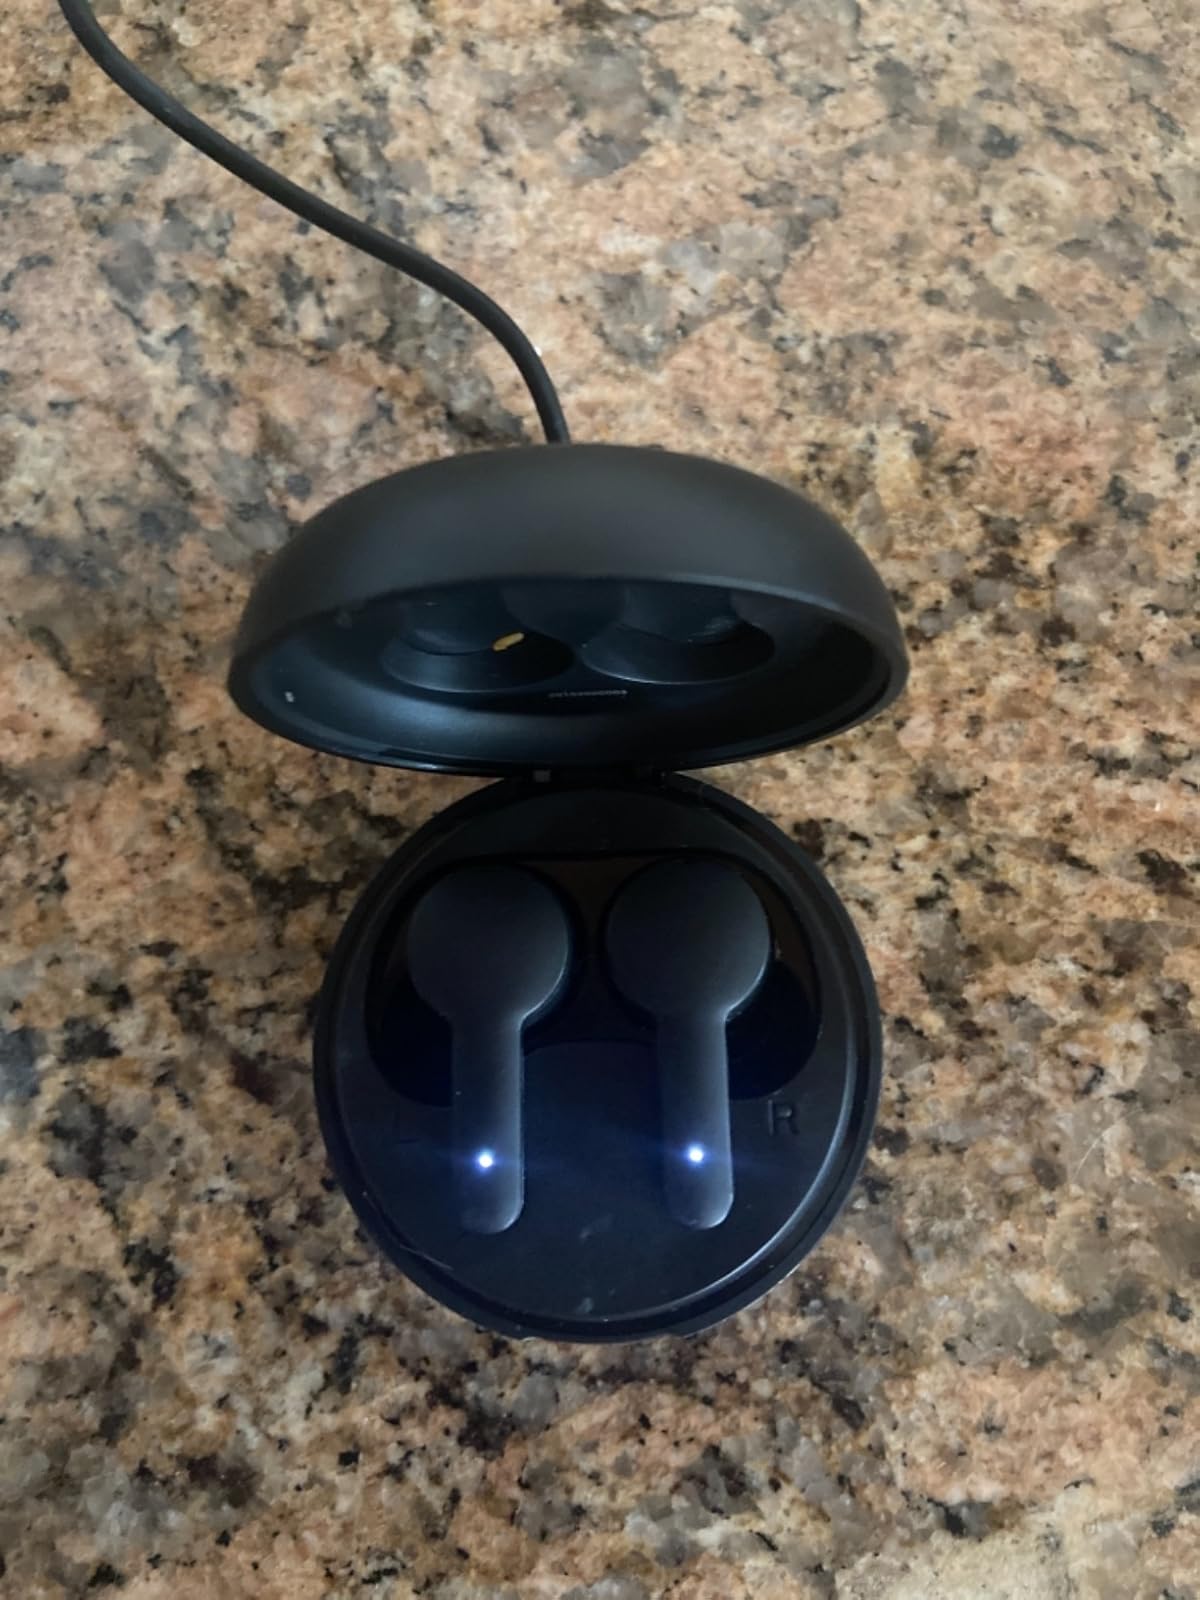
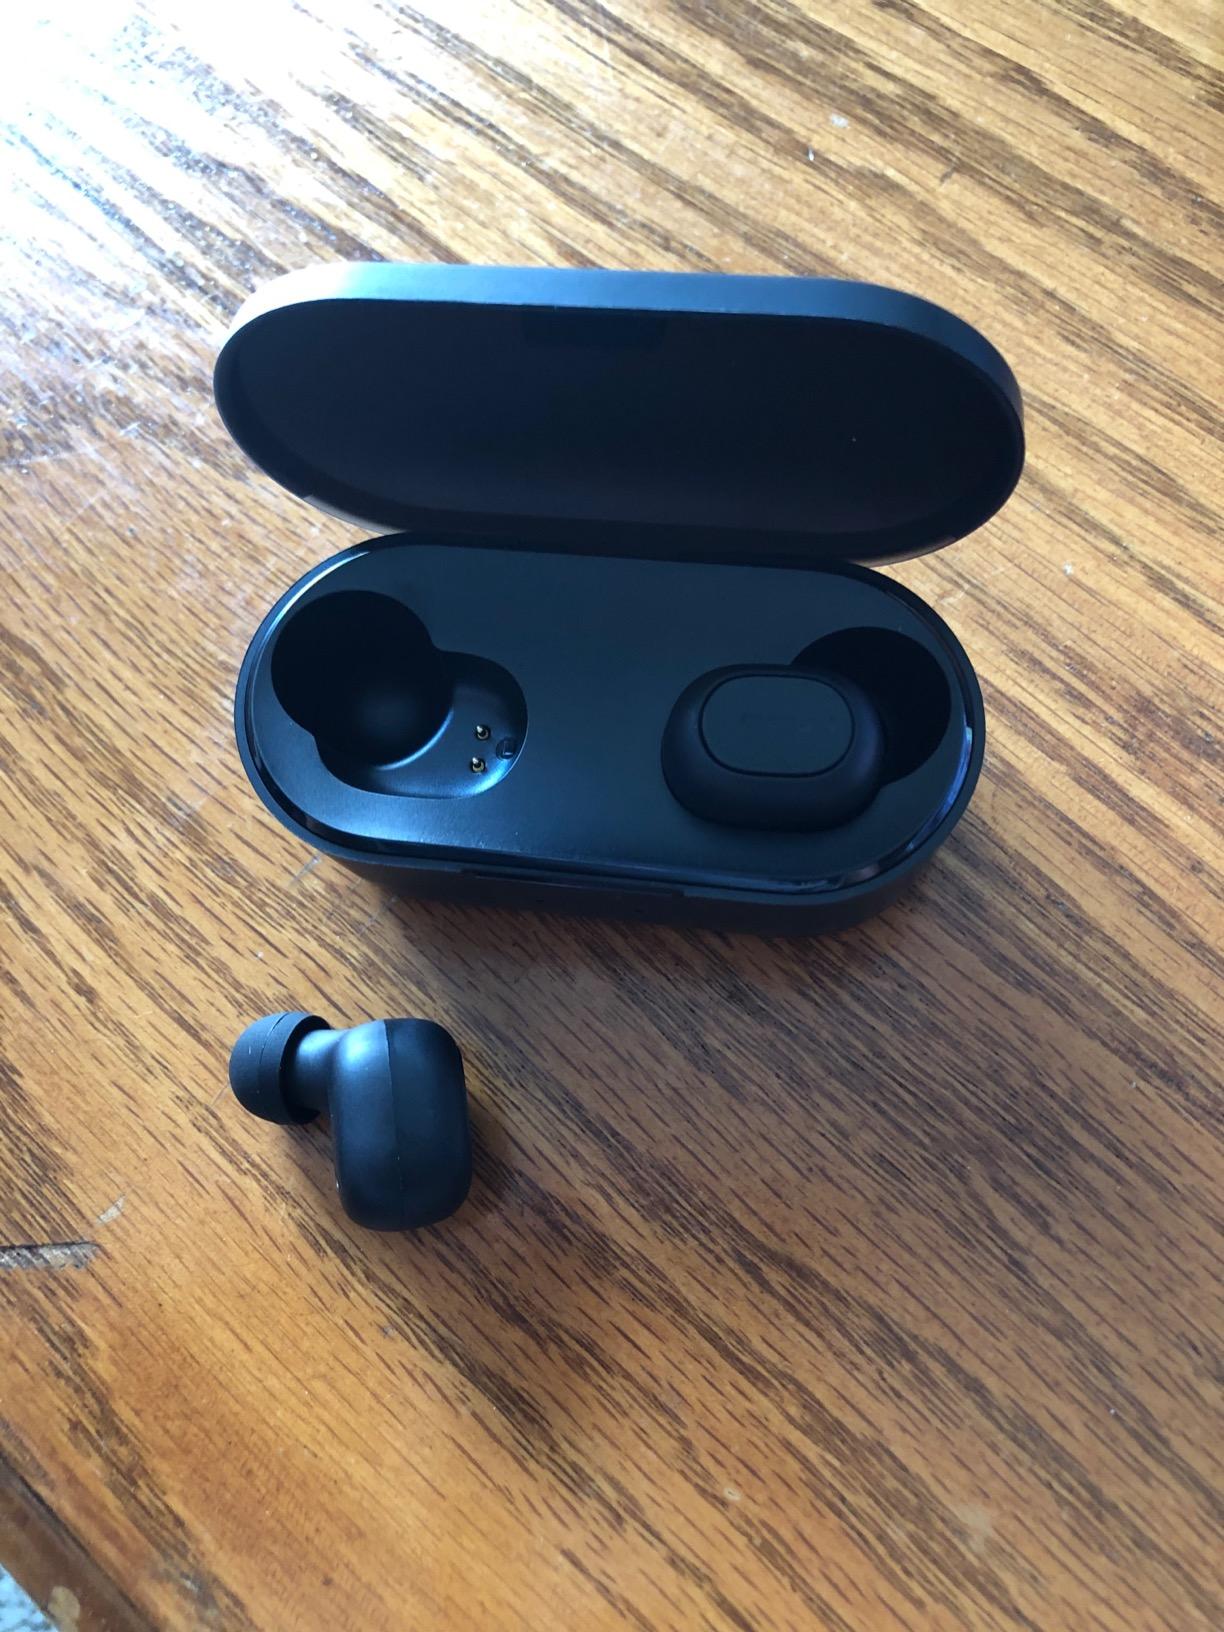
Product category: earbuds
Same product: no